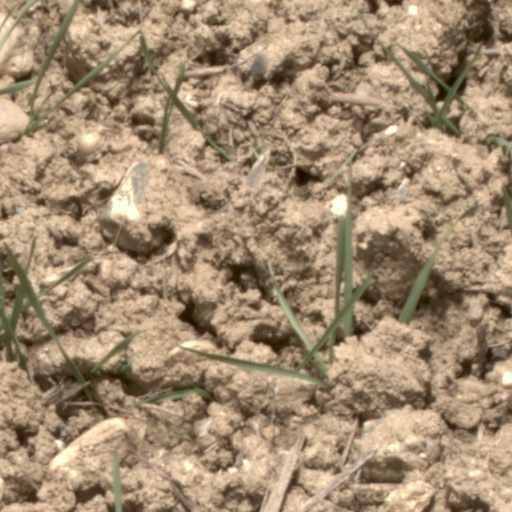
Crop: wheat